Ennis, Texas

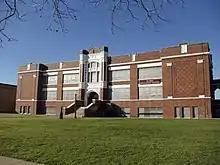
Built in 1916, Ennis High School operated in this building until 1982.

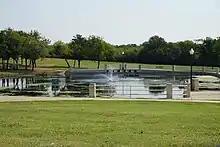
The fishing pond at Bluebonnet Park

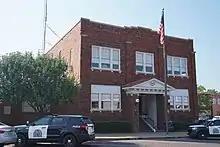
Old City Hall served as the main police and fire station until the public safety building was completed in 2020.

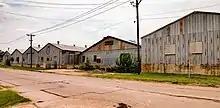
Historic cotton compresses in Ennis

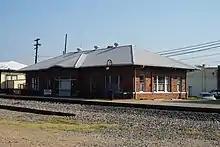
Ennis Railroad and Cultural Heritage Museum located in former railway station

In 1871 the Houston and Texas Central Railroad (H&TC) arrived at the spot that would become Ennis as it built north towards Dallas. The city was established that year and surveyed a year later. It is named after Cornelius Ennis, a founder of the H&TC Railroad.